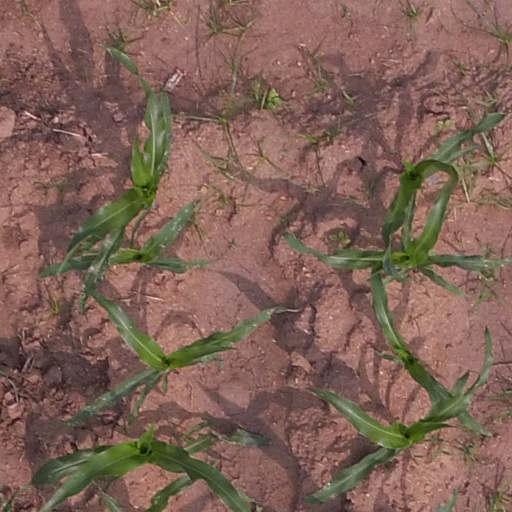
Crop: maize; corn